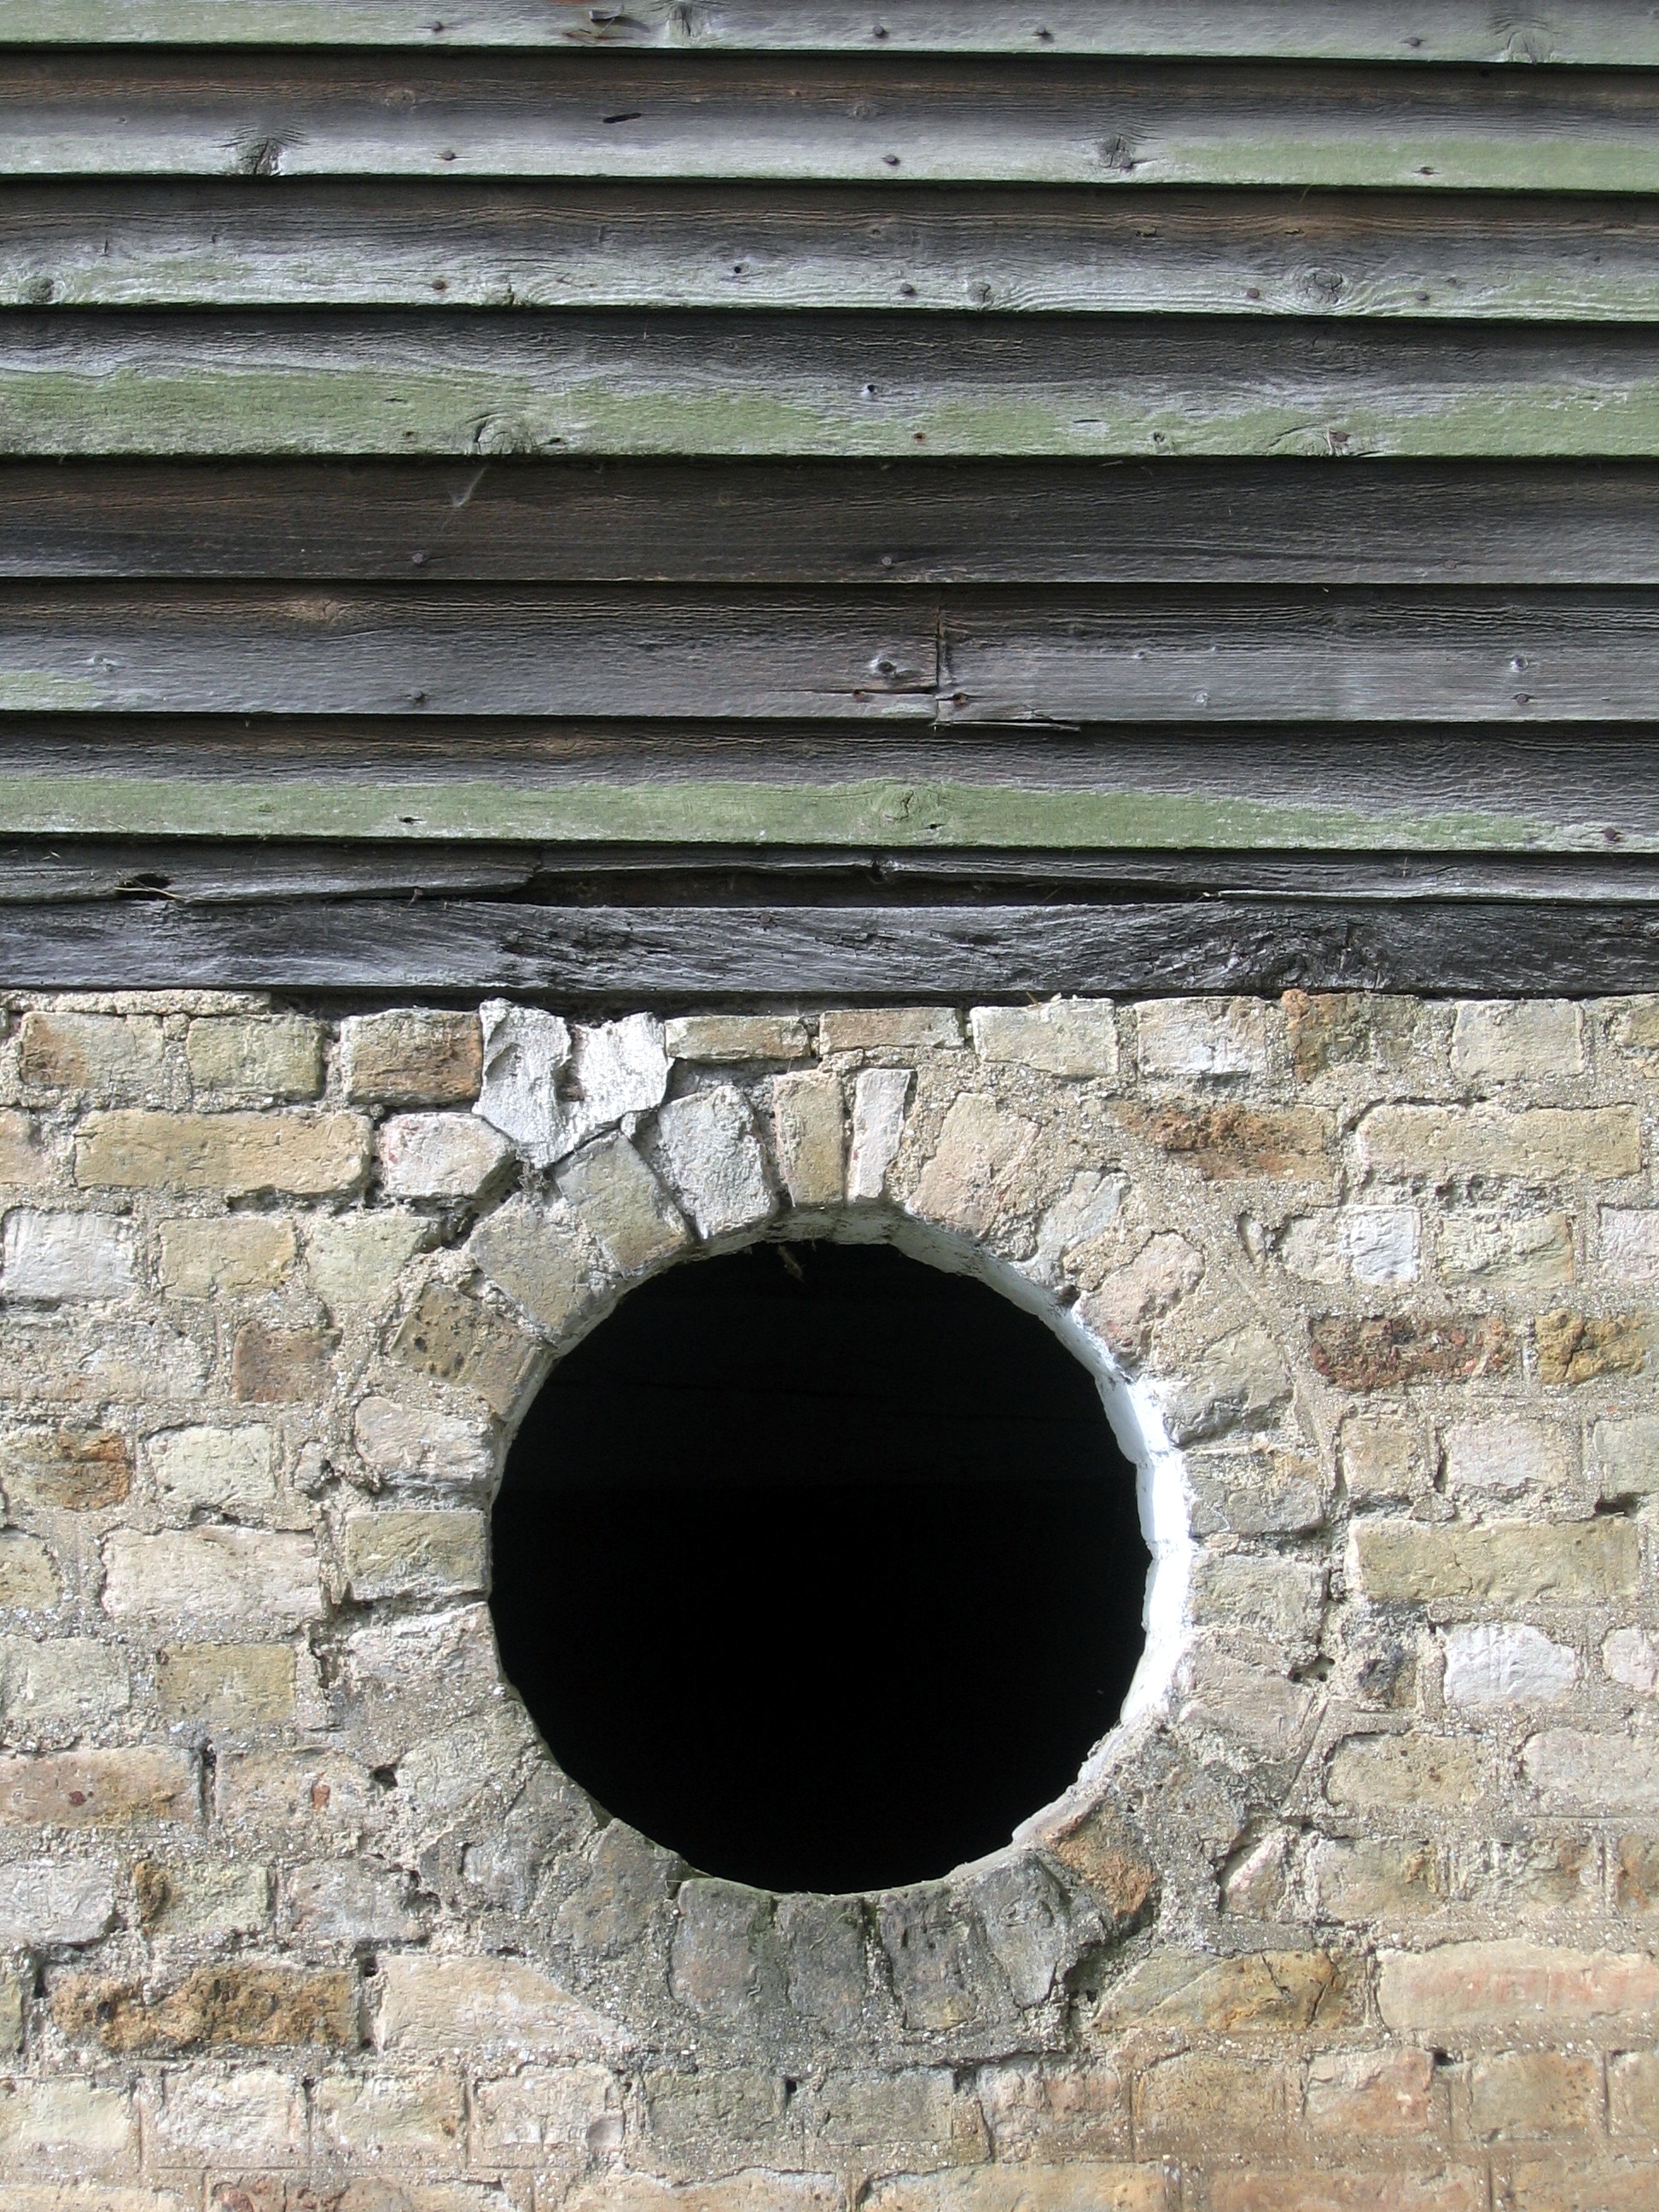
wood, round, window, wall, black, brick, material, boards, shape, beuquette